The Mormon Prophet and His Harem

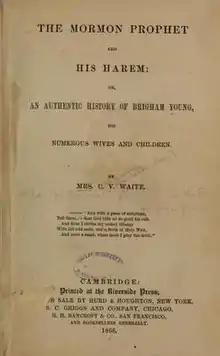

The Mormon Prophet and His Harem; or, an Authentic History of Brigham Young, His Numerous Wives and Children. is a biography of Brigham Young by C. V. Waite, first published in 1866.